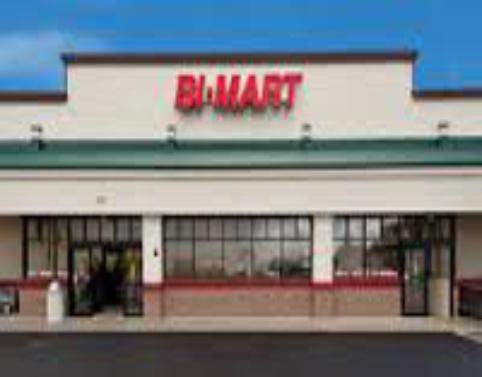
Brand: Bi-Mart
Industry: Transportation